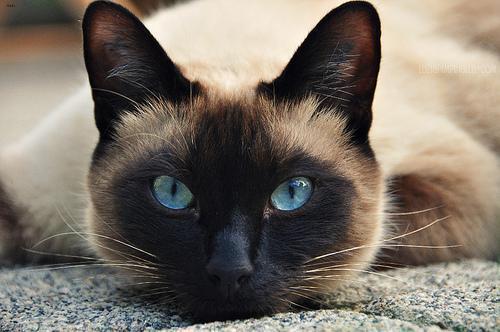
Siamese